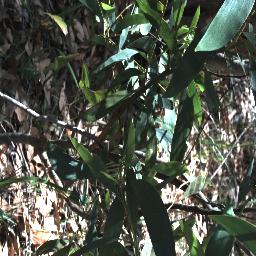
Label: negative